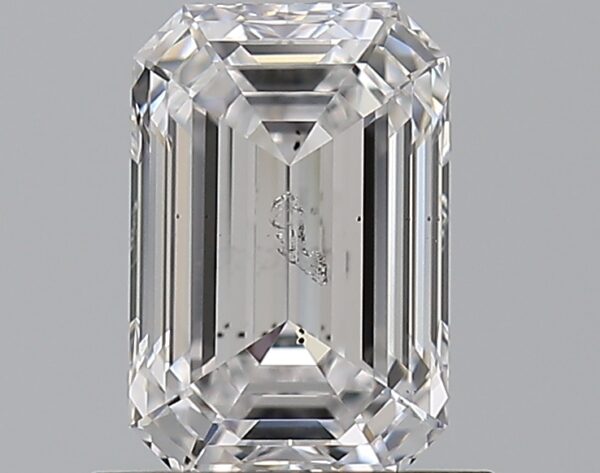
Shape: emerald
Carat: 1
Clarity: SI2
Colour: D
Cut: EX
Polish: EX
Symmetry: EX
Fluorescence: N
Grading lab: GIA
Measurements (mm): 6.98 x 4.65 x 3.16